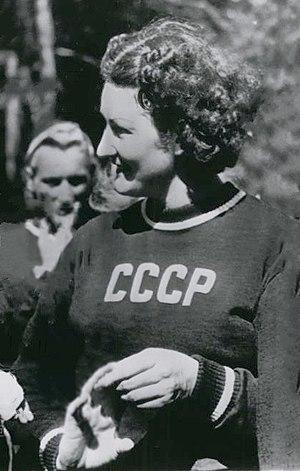
Nina Dumbadze est une athlète soviétique d'origine géorgienne, spécialiste du lancer du disque.